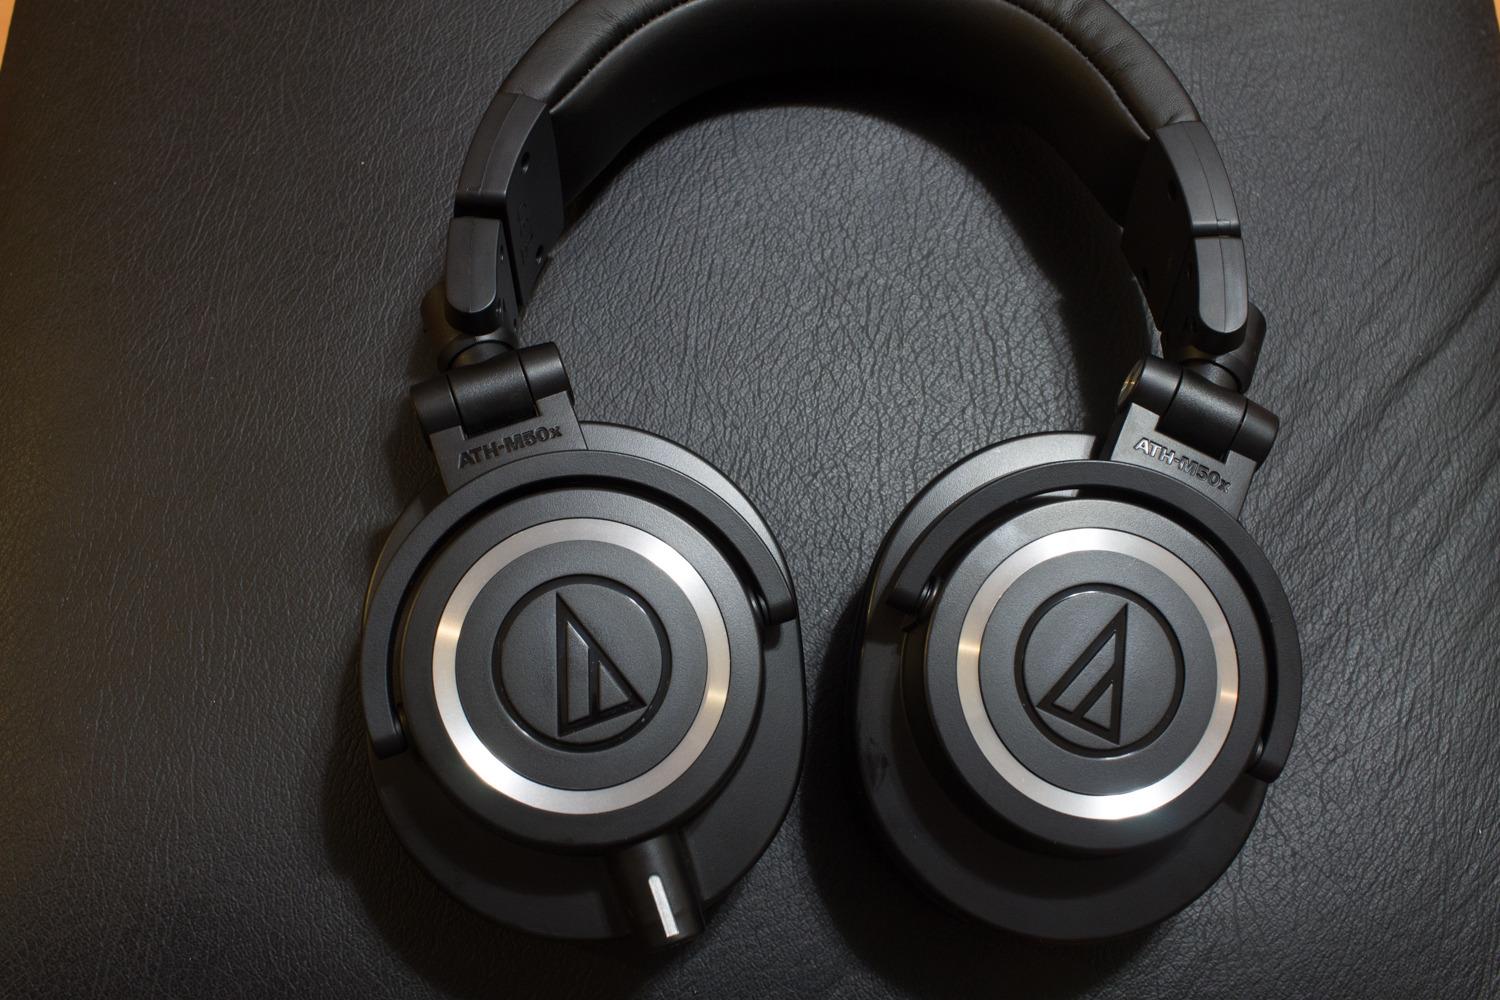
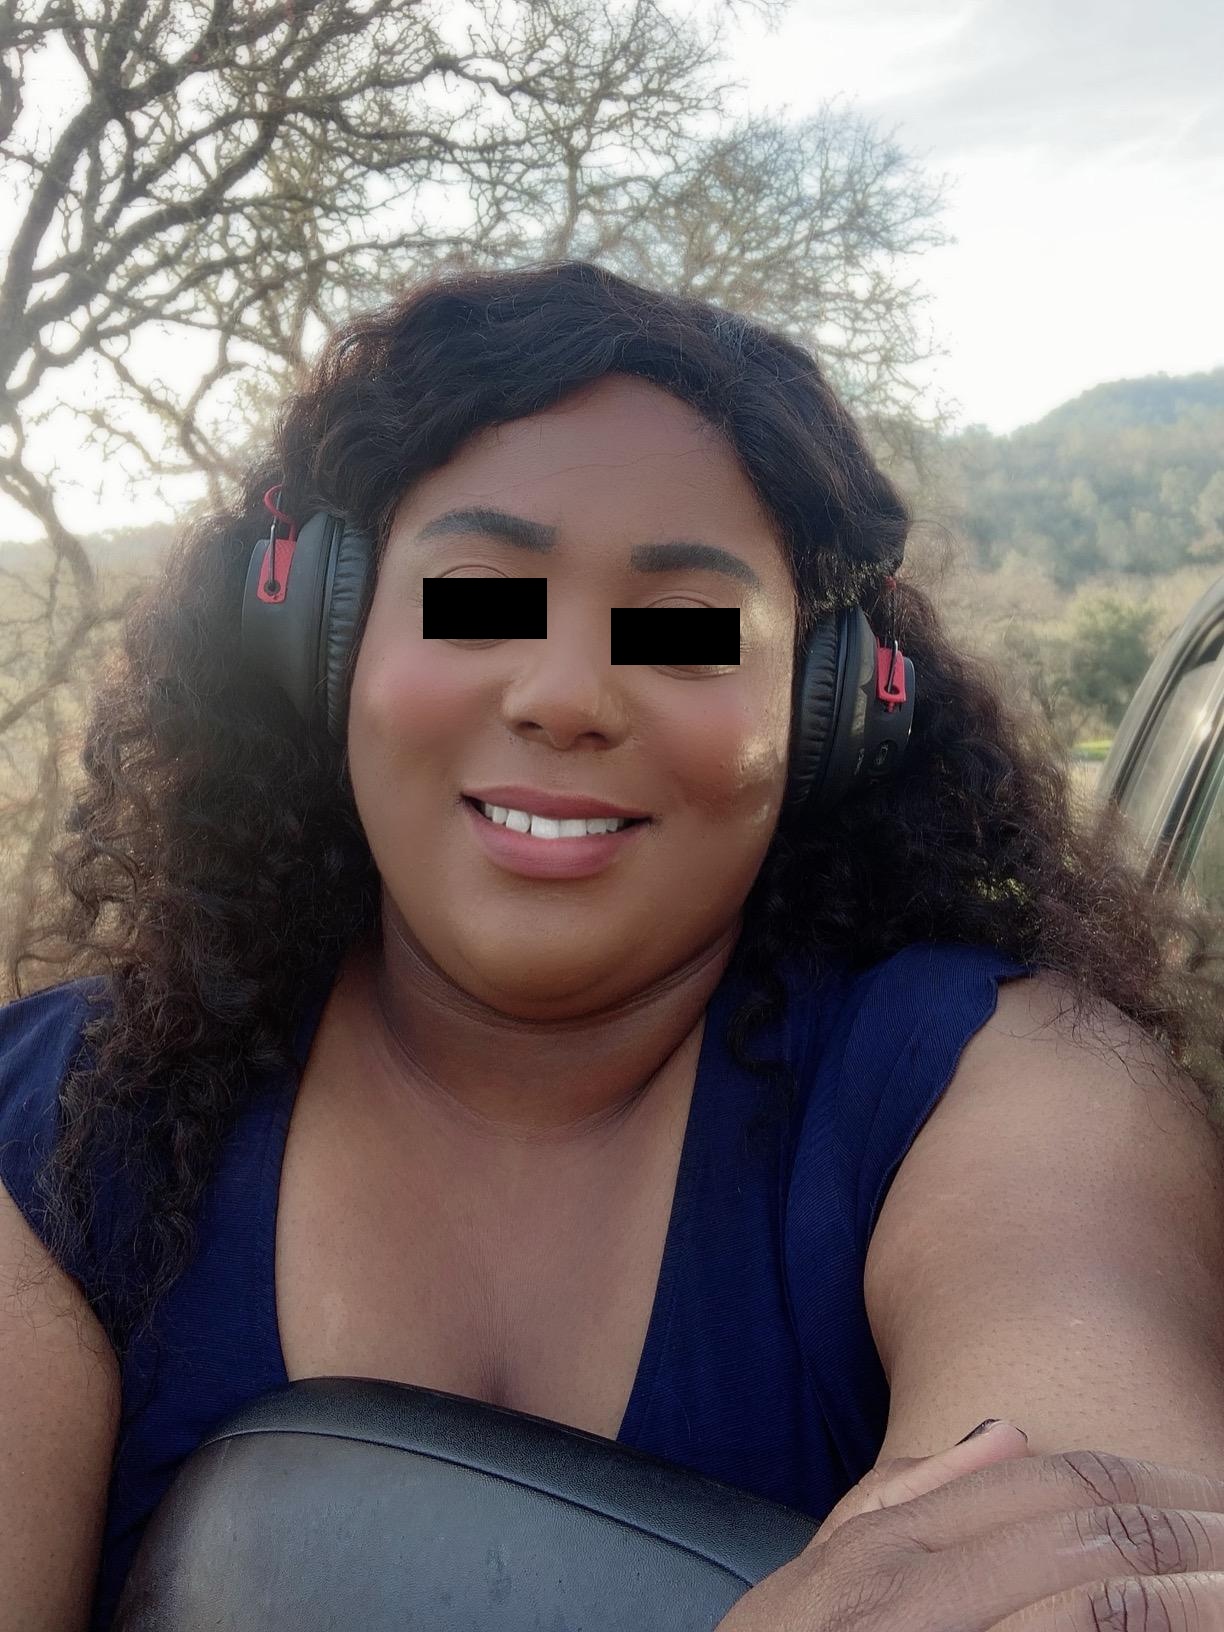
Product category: headphones
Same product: no